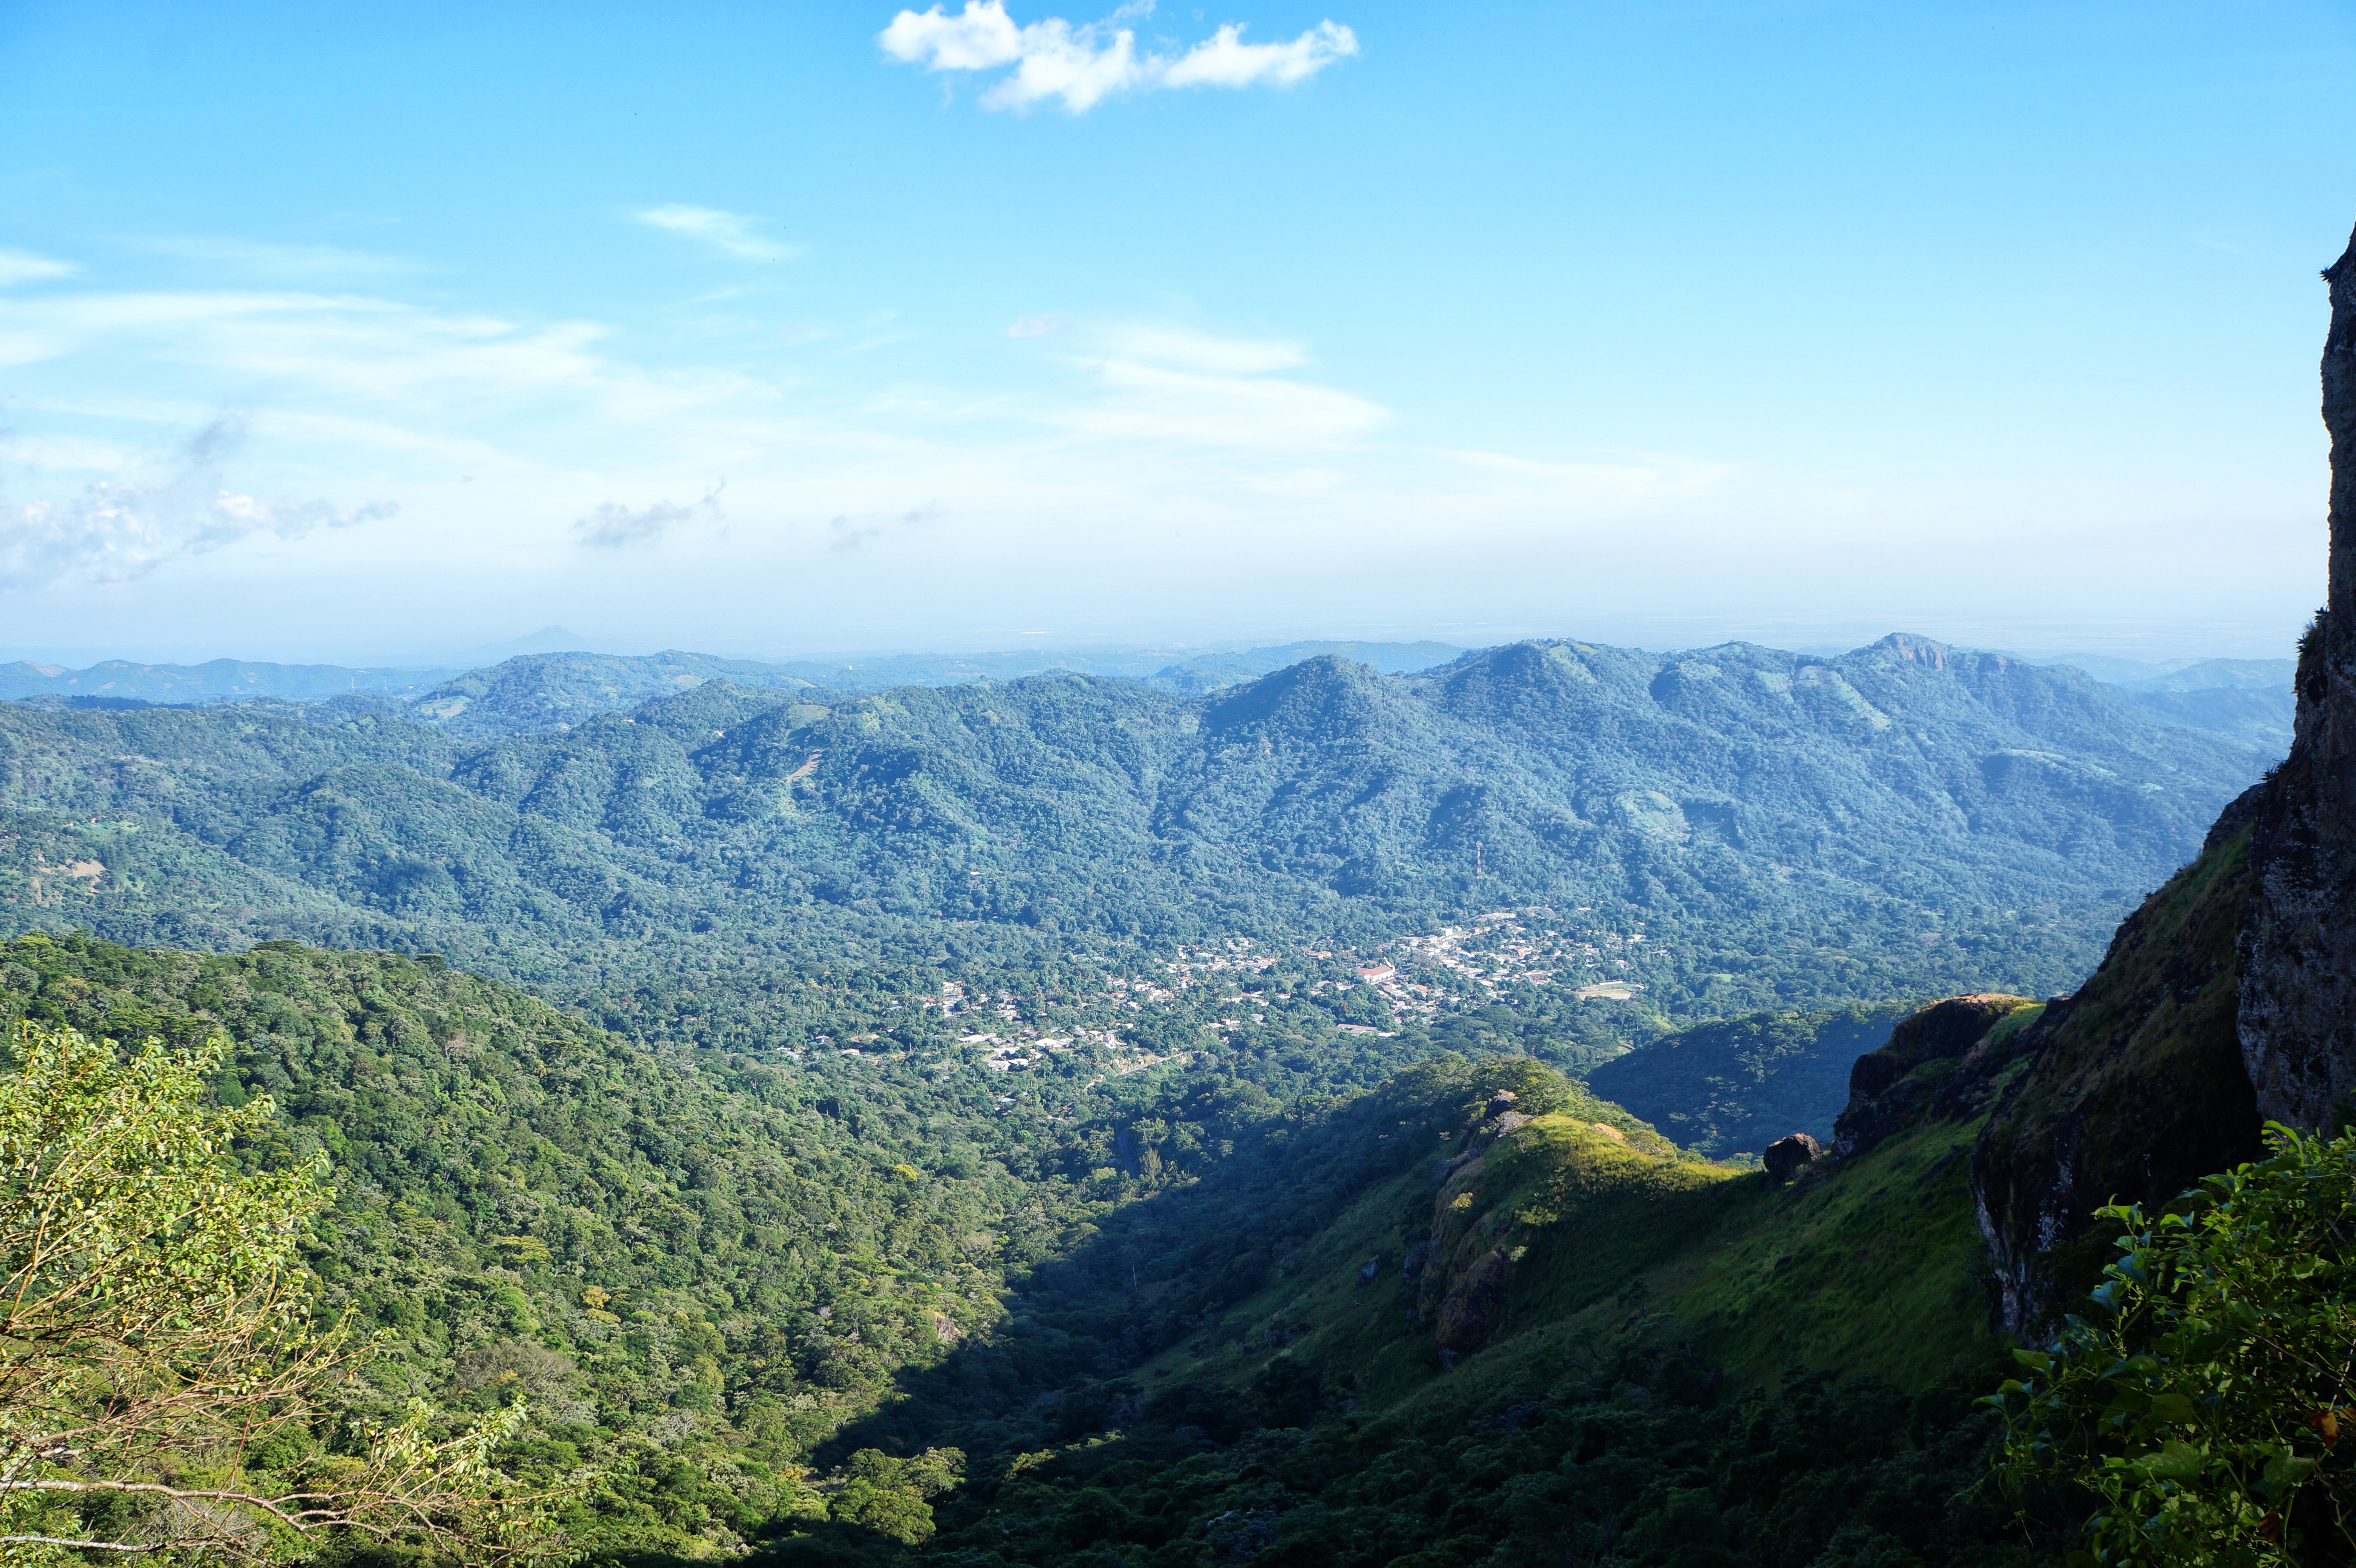
landscape, nature, forest, wilderness, walking, mountain, hiking, hill, adventure, valley, mountain range, travel, cliff, holiday, tourism, ridge, summit, blue sky, trees, hills, clouds, mountains, alps, plateau, fell, volcanoes, el salvador, landform, mountain pass, geographical feature, mountainous landforms